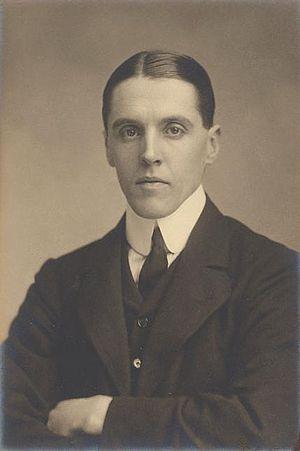
Frederick Edwin Smith, plus connu sous le nom de F.E. Smith, est un homme d'État et avocat britannique, membre du Parti conservateur.
Le secrétaire d'État à l'Inde est, au sein du gouvernement du Royaume-Uni, le ministre chargé du bureau de l'Inde et responsable du gouvernement du Raj britannique, de la Birmanie britannique et de l'Aden lorsque ces territoires font partie de l'empire britannique.